Regular haircut

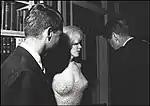
Medium taper cut

Also known as a half crown. The hair on the sides and back is cut with a coarse clipper blade about halfway up to the crown; the clipper starts to gradually arc out of the hair at the top of the ears. A fine clipper blade is used at the sideburns and at the nape arcing out of the hair to create a blend at a point between the bottom and the top of the ears.